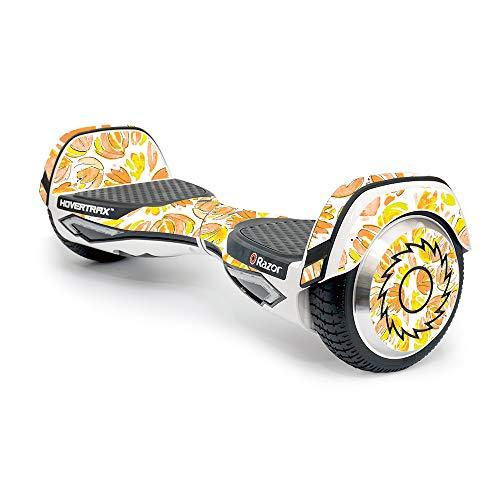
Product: MightySkins Skin Compatible with Razor Hovertrax 2.0 Hover Board Self-Balancing Smart Scooter wrap Cover Sticker Skins Yellow Petals
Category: Sports & Outdoors | Outdoor Recreation | Skates, Skateboards & Scooters | Scooters & Equipment | Accessories
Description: Great Condition.
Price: $16.99
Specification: ProductDimensions:9x0.1x6inches|ItemWeight:0.16ounces|ShippingWeight:1pounds(Viewshippingratesandpolicies)|ASIN:B06XBPVJW6|Itemmodelnumber:Hovertrax2.0HoverBoard